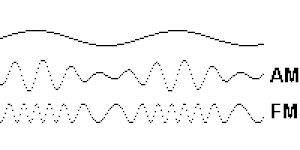
Image animée montrant la différence entre un signal modulé en amplitude et un signal modulé en fréquence. Português: Imagem animada em que mostra-se a principal diferença entre a amplitude modulada e a freqüência modulada.